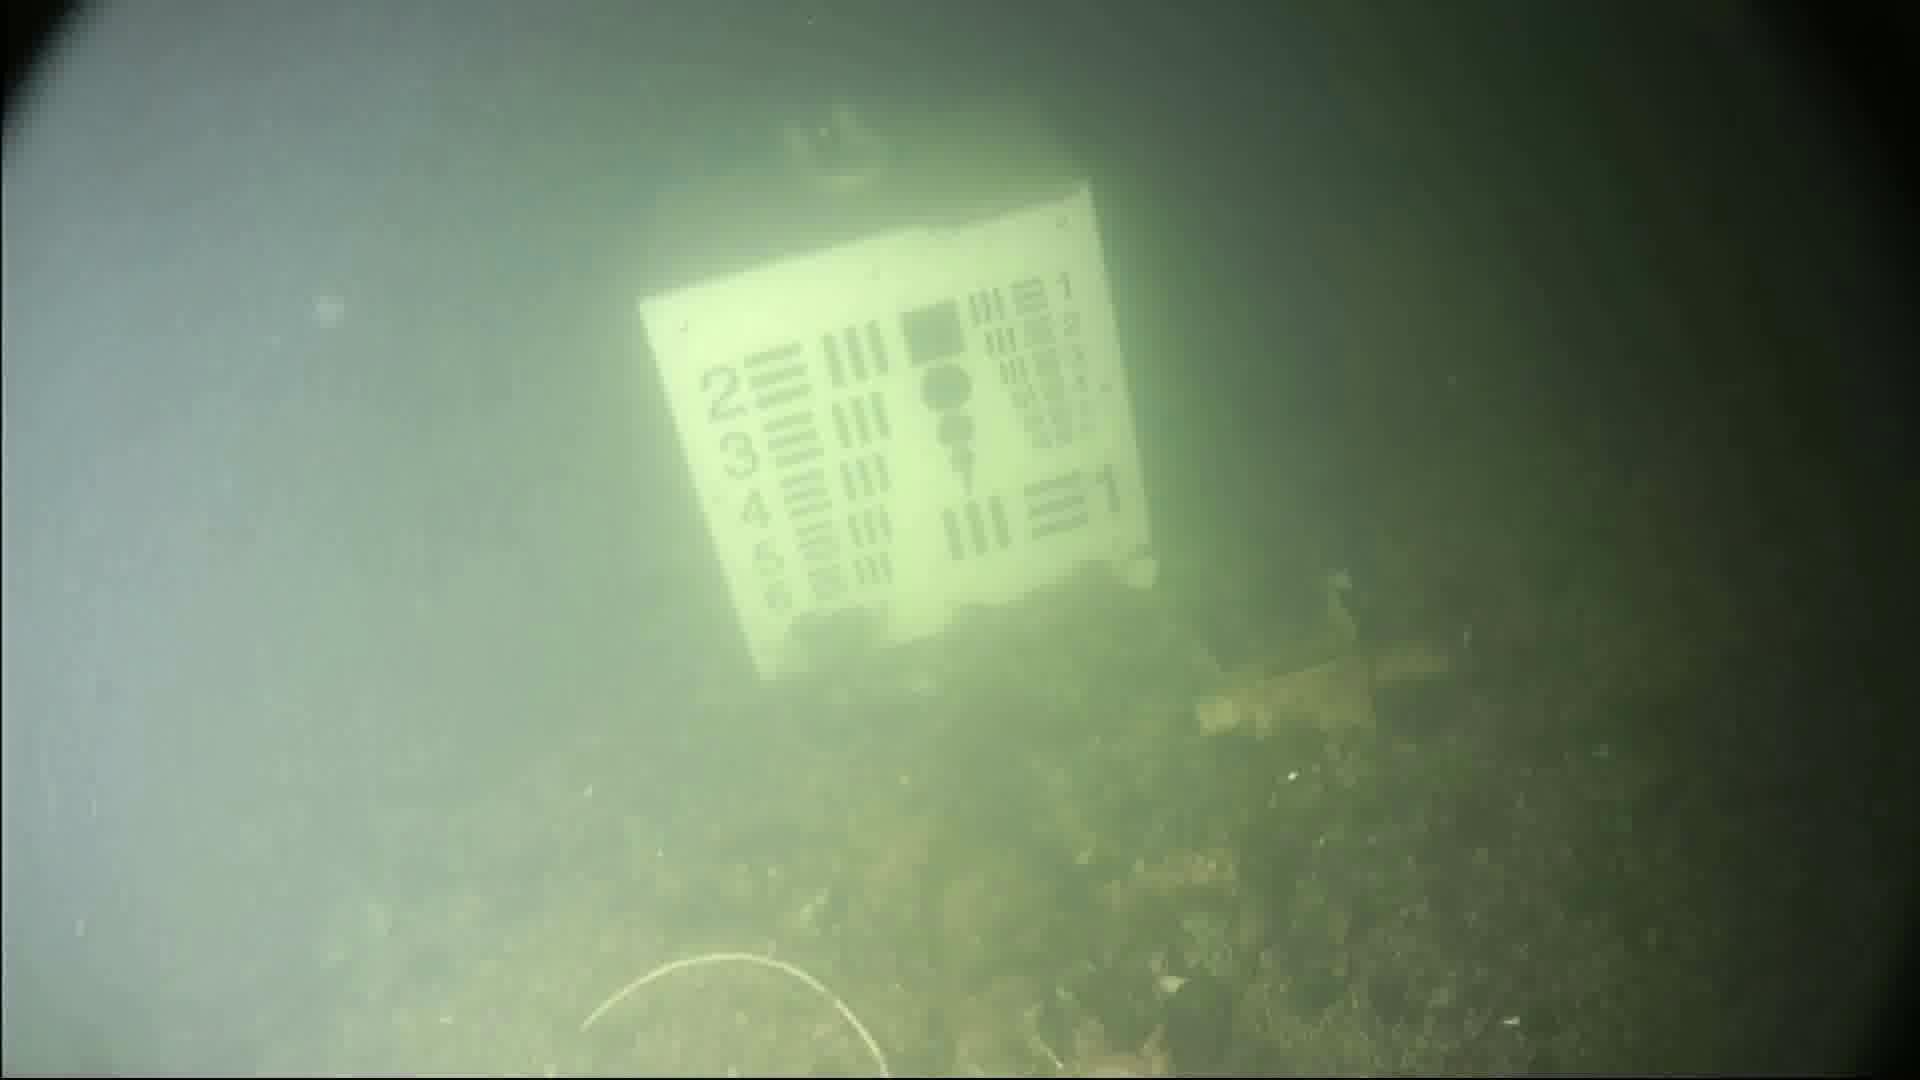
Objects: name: crab
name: jellyfish